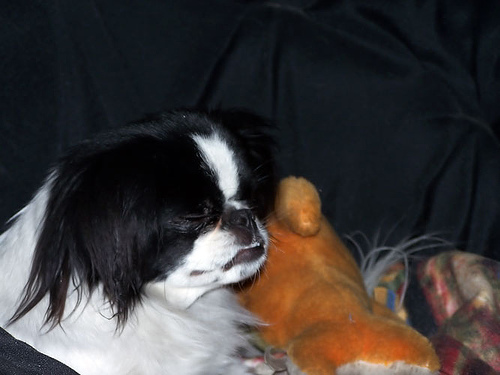
Animal: dog
Breed: japanese_chin